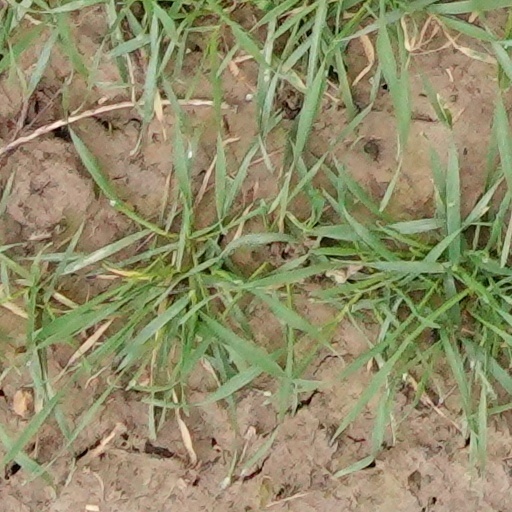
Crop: wheat